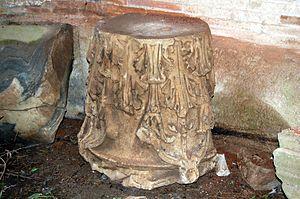
L'amphithéâtre est l'un des principaux monuments de l'antique Capoue, en Italie, à proximité de la voie Appienne à laquelle il est directement relié. Implanté au nord-ouest de la cité antique, il est situé dans la partie centrale de l'agglomération moderne de Santa Maria Capua Vetere. Ses dimensions en font le second plus grand amphithéâtre de tout le monde romain, derrière le Colisée de Rome, au regard des données disponibles au début du XXIᵉ siècle. Il est parfois également dénommé amphithéâtre campanien.